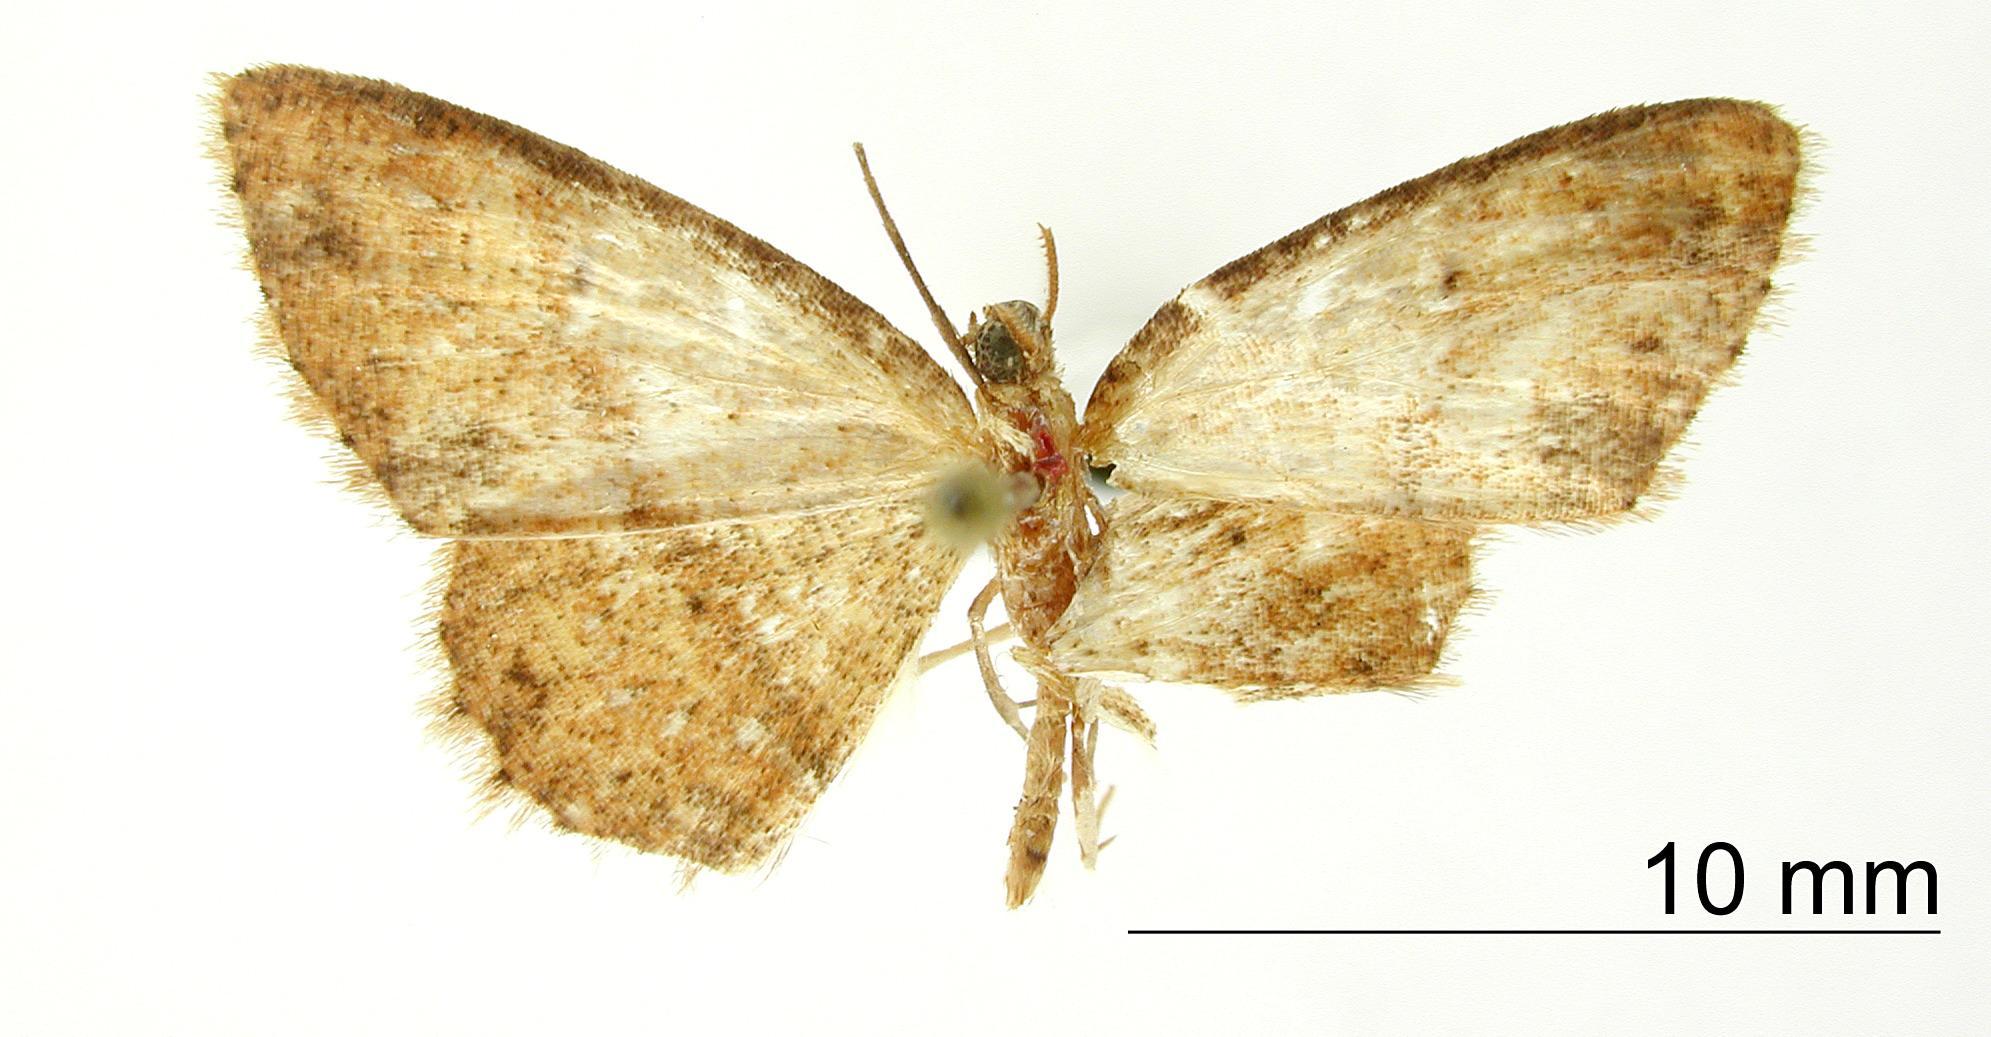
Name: Paracomistis fulvidula
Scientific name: Paracomistis fulvidula Dognin, 1910
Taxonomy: Animalia, Arthropoda, Insecta, Lepidoptera, Geometridae, Ennominae
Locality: Alto de las Cruces, pres San Antonio, Cali, Colombia, Colombia